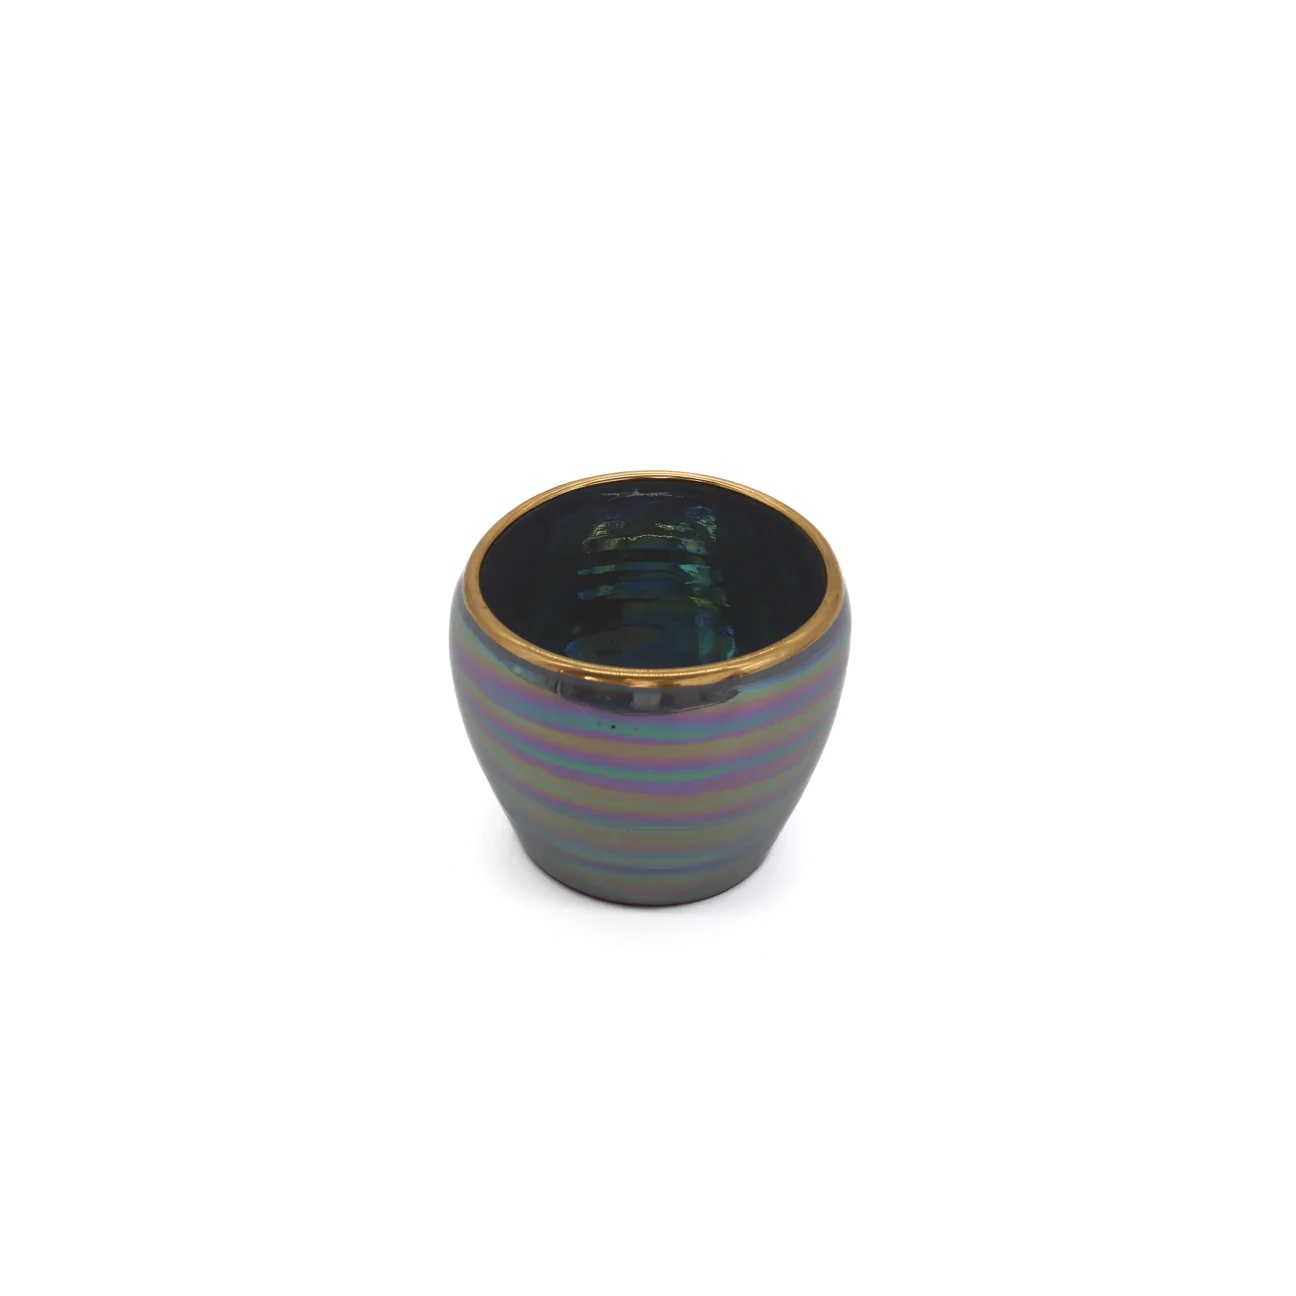
Fondue Dips Bowl Pearl Grey
Material: High-quality Clay Color: Pearl Grey & Gold Dimensions: Proximate size: Diameter 9cm, Height 8cm Description: The Fondue Dips Bowl Pearl Grey with gold rims for use with fondue hot pot as surrounding dip bowls. All products are 100% handmade in Egypt and have real gold extract. Any variation in color or detailing is a result of the handcrafted nature of this item. Slight imperfections are not to be considered defects, but add to its value and unique character. Care Instructions: Handwash
Brand: Kin Forms
Category: Home & Garden > Kitchen & Dining > Kitchen Appliance Accessories > Fondue Set Accessories > Fondue Pot Stands